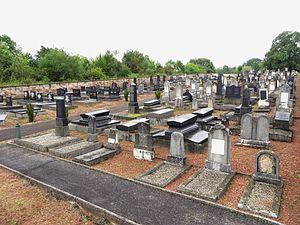
Sarreguemines cimetiere israelite
Inventaire du patrimoine juif de Lorraine, classé par département et par lettre alphabétique de communes.